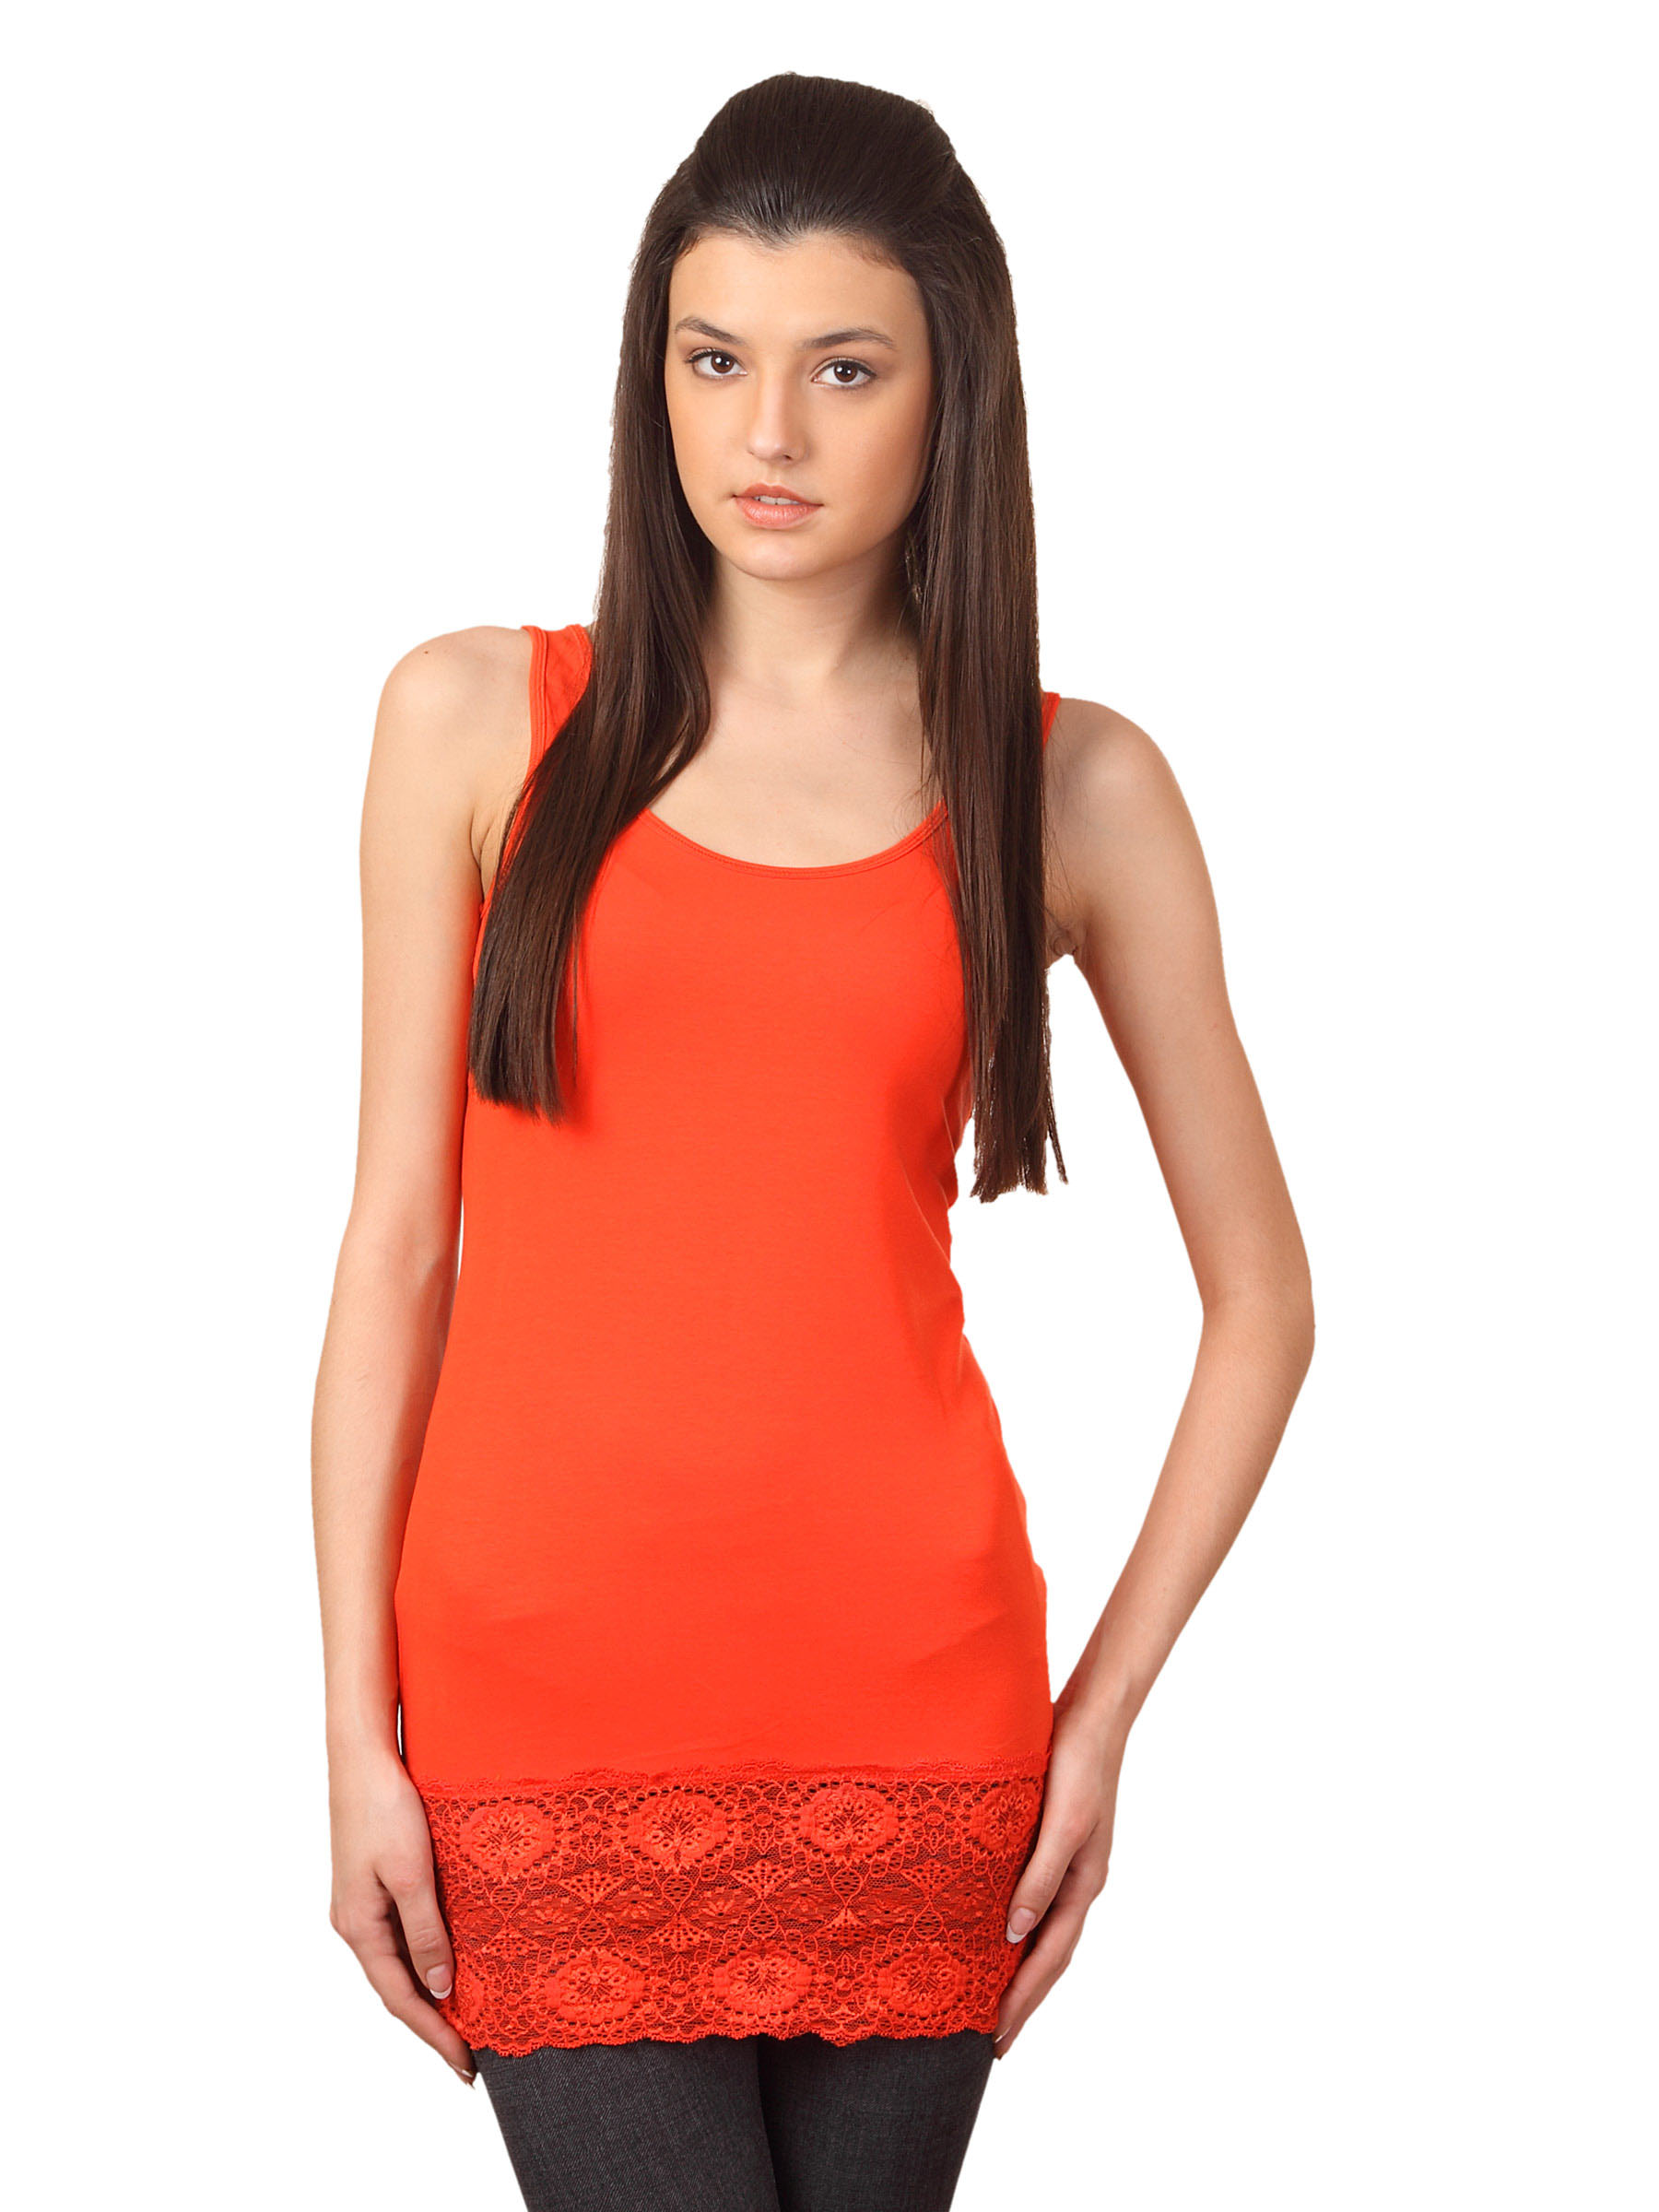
ONLY Women Orange Top
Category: Apparel / Topwear / Tops
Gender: Women
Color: Orange
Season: Summer 2012
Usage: Casual